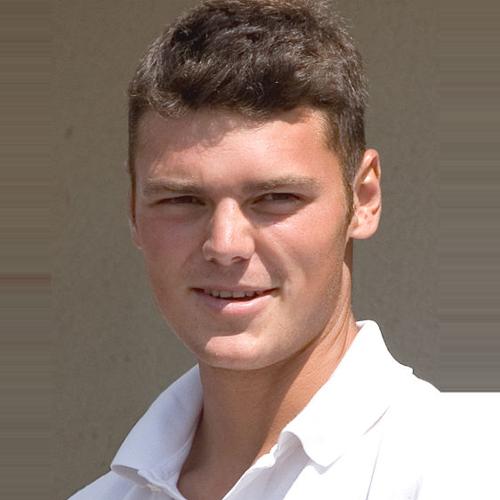
Age: 21